1884 Wimbledon Championships

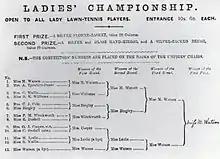

Ernest Renshaw / William Renshaw defeated Ernest Lewis / Teddy Williams 6–3, 6–1, 1–6, 6–4